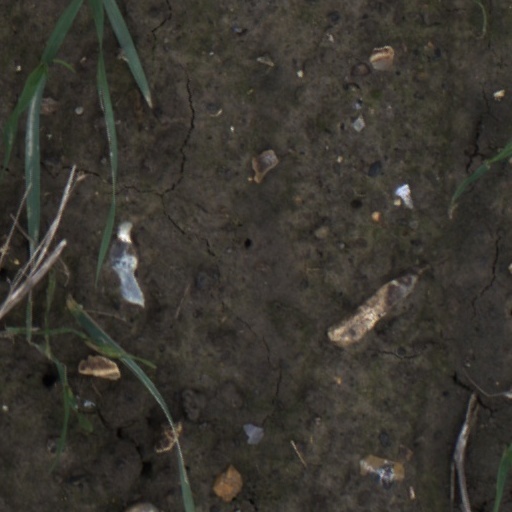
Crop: wheat